Corozal Sugar Factory

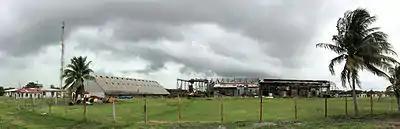
The Corozal Sugar Factory in Libertad, Belize (2015)

The Corozal Sugar Factory began operating in 1937 in Pembroke Hall, Belize (present day Libertad). Today the factory is abandoned, but delayed plans to repair it and add a new distillery for ethanol production have been underway since 2007.